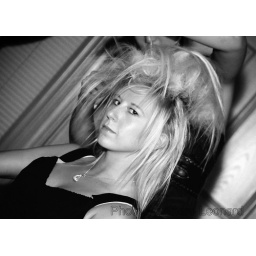
F.A.-2-14-BW wild in black & white